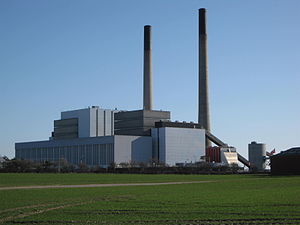
Stigsnæsværket
Stigsnæsværket
Stigsnæsværket syd for Skælskør på Sydvestsjælland.
Stigsnæsværket er et kraftværk på Sydvestsjælland, beliggende på halvøen Stigsnæs syd for Skælskør. Værket blev første gang driftssat i 1962 af SEAS og var i begyndelsen udelukkkende oliefyret, men grundet oliekrisen i 1970´erne ombyggede man værket til også at fungere ved kulfyret kraft. Værket lukkede med udgangen af 2012.